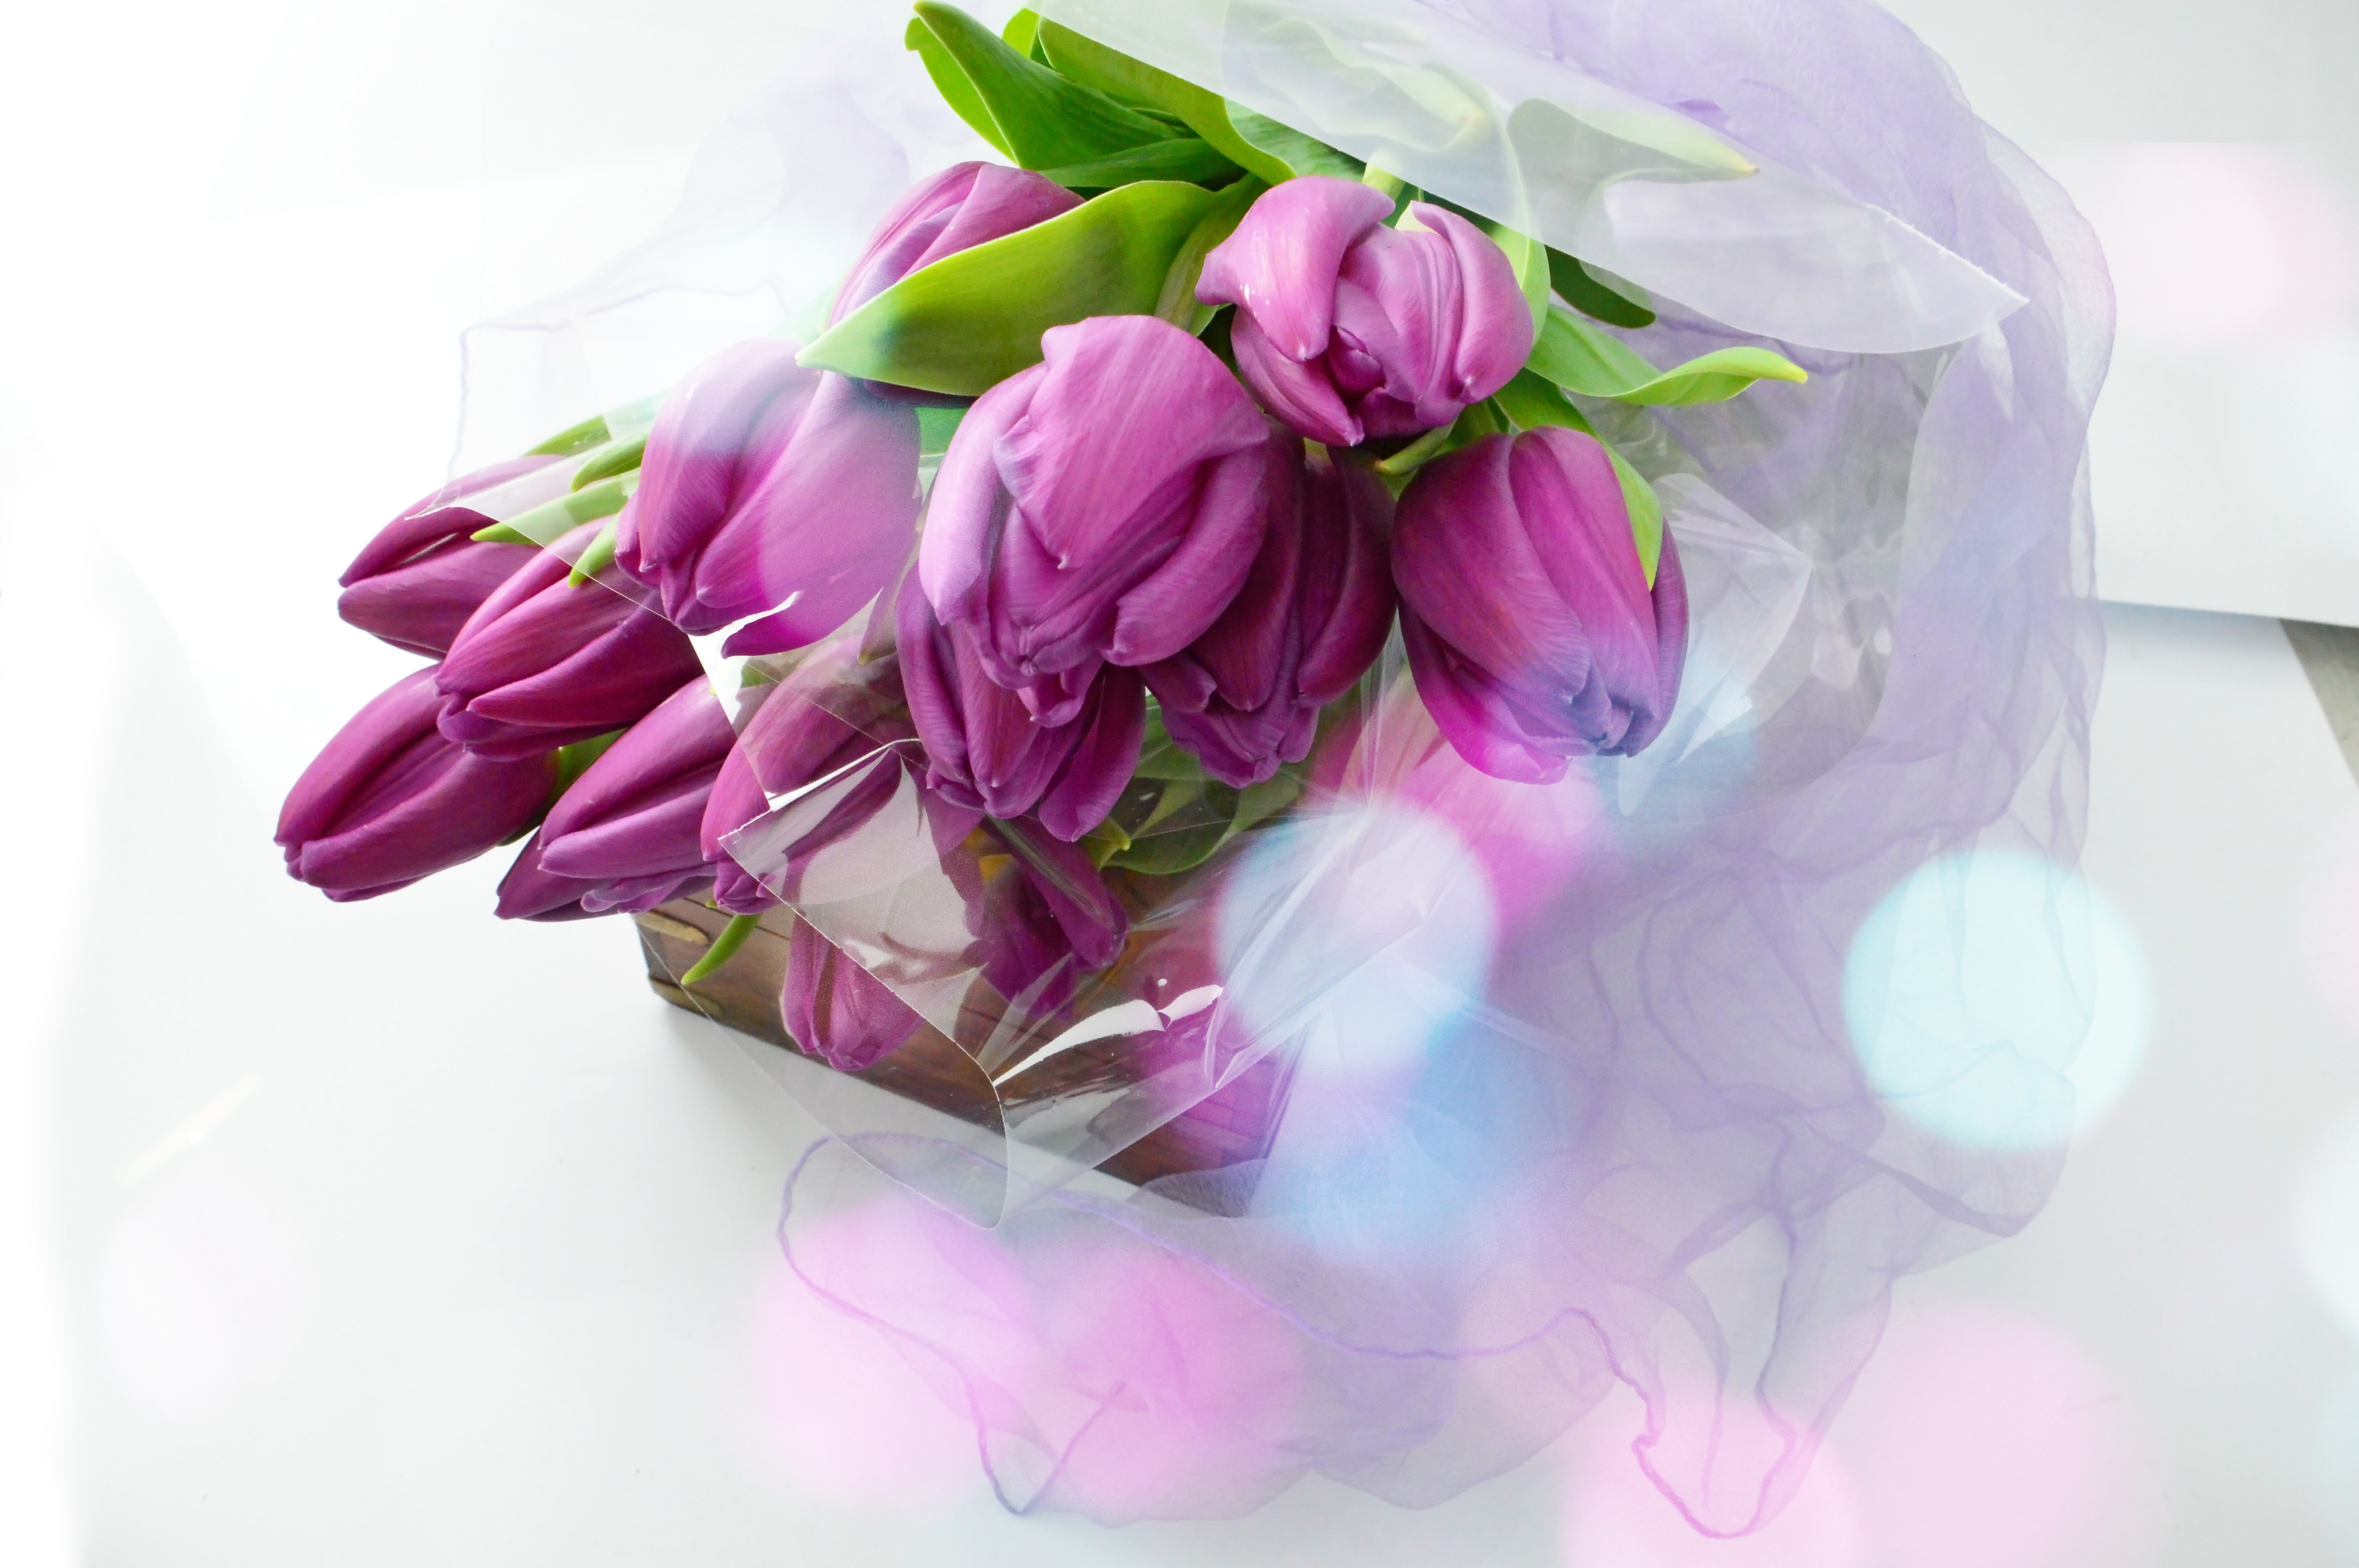
tulips, purple, background, bouquet, flower, nature, black, bunch, beautiful, fresh, green, beauty, spring, floral, blossom, isolated, flowers, red, white, natural, colorful, bright, plant, season, love, flowering plant, pink, lilac, violet, flower arranging, cut flowers, floristry, flower bouquet, floral design, petal, magenta, tulip, rose family, artificial flower, rosa centifolia, rose order, still life photography, lily family